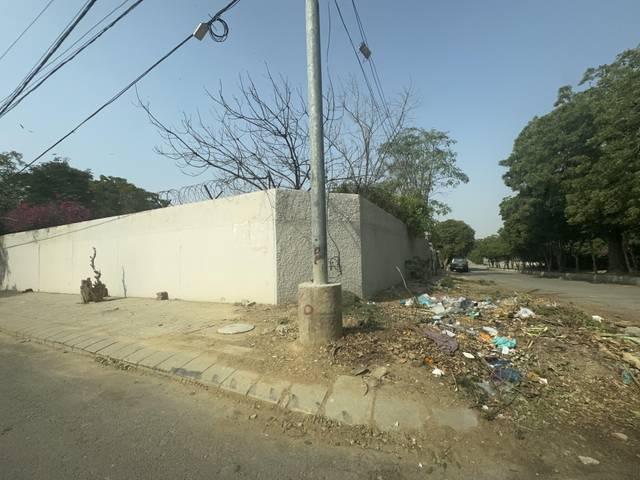
Region: Pakistan
Coordinates: 24.834, 67.055